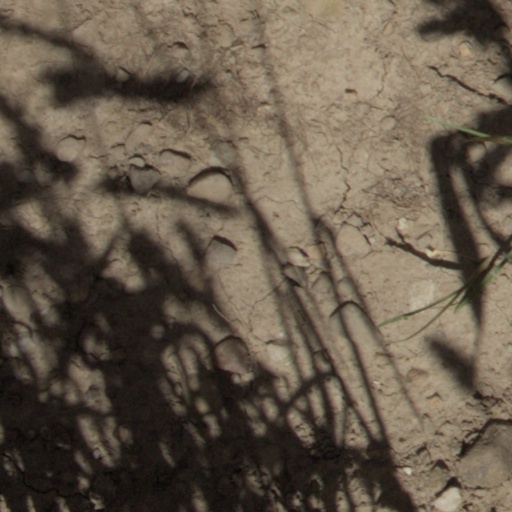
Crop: wheat